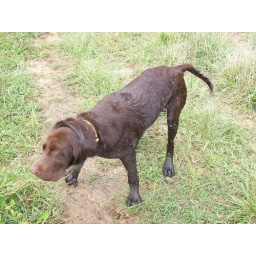
Jake shaking the water off after jumping in the lake